Żabson

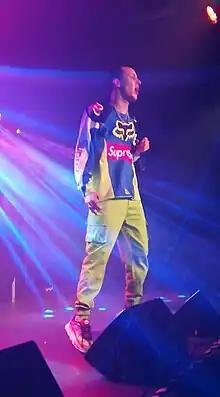
Żabson during a concert in Kraków

Mateusz Zawistowski (born 2 July 1994), known professionally as Żabson, is a Polish rapper and songwriter.